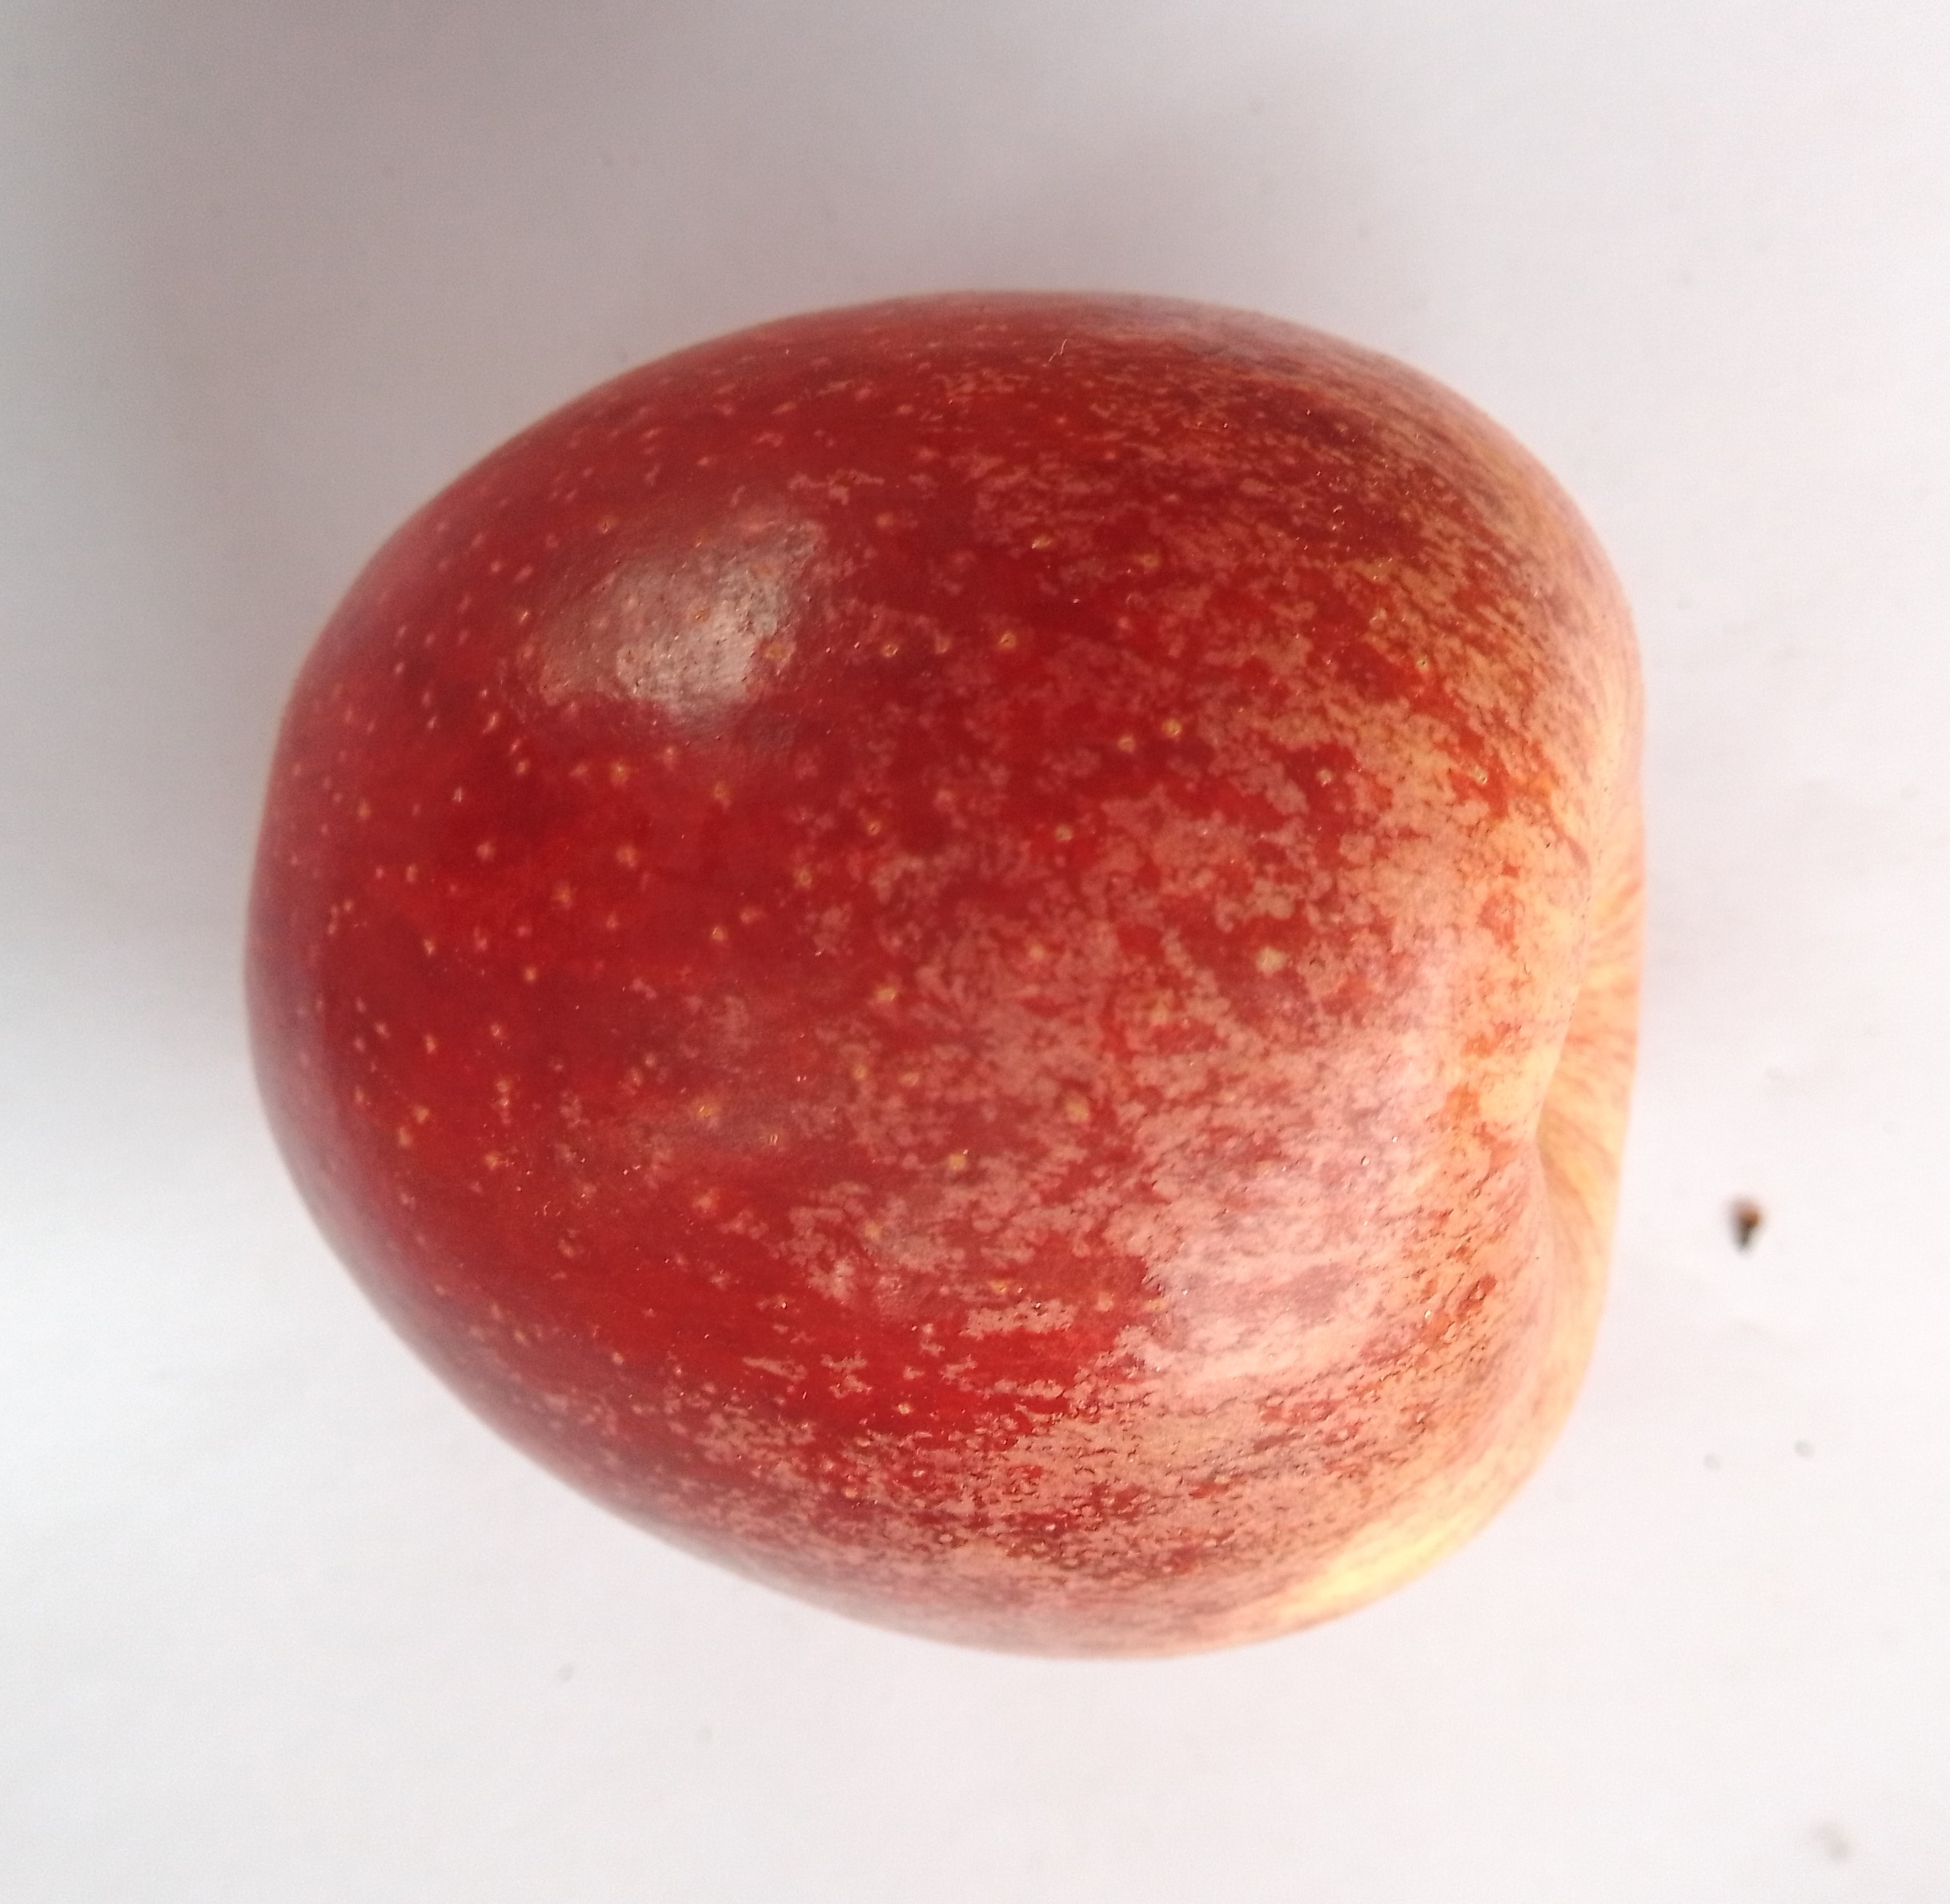
Fruit: apple
Condition: fresh